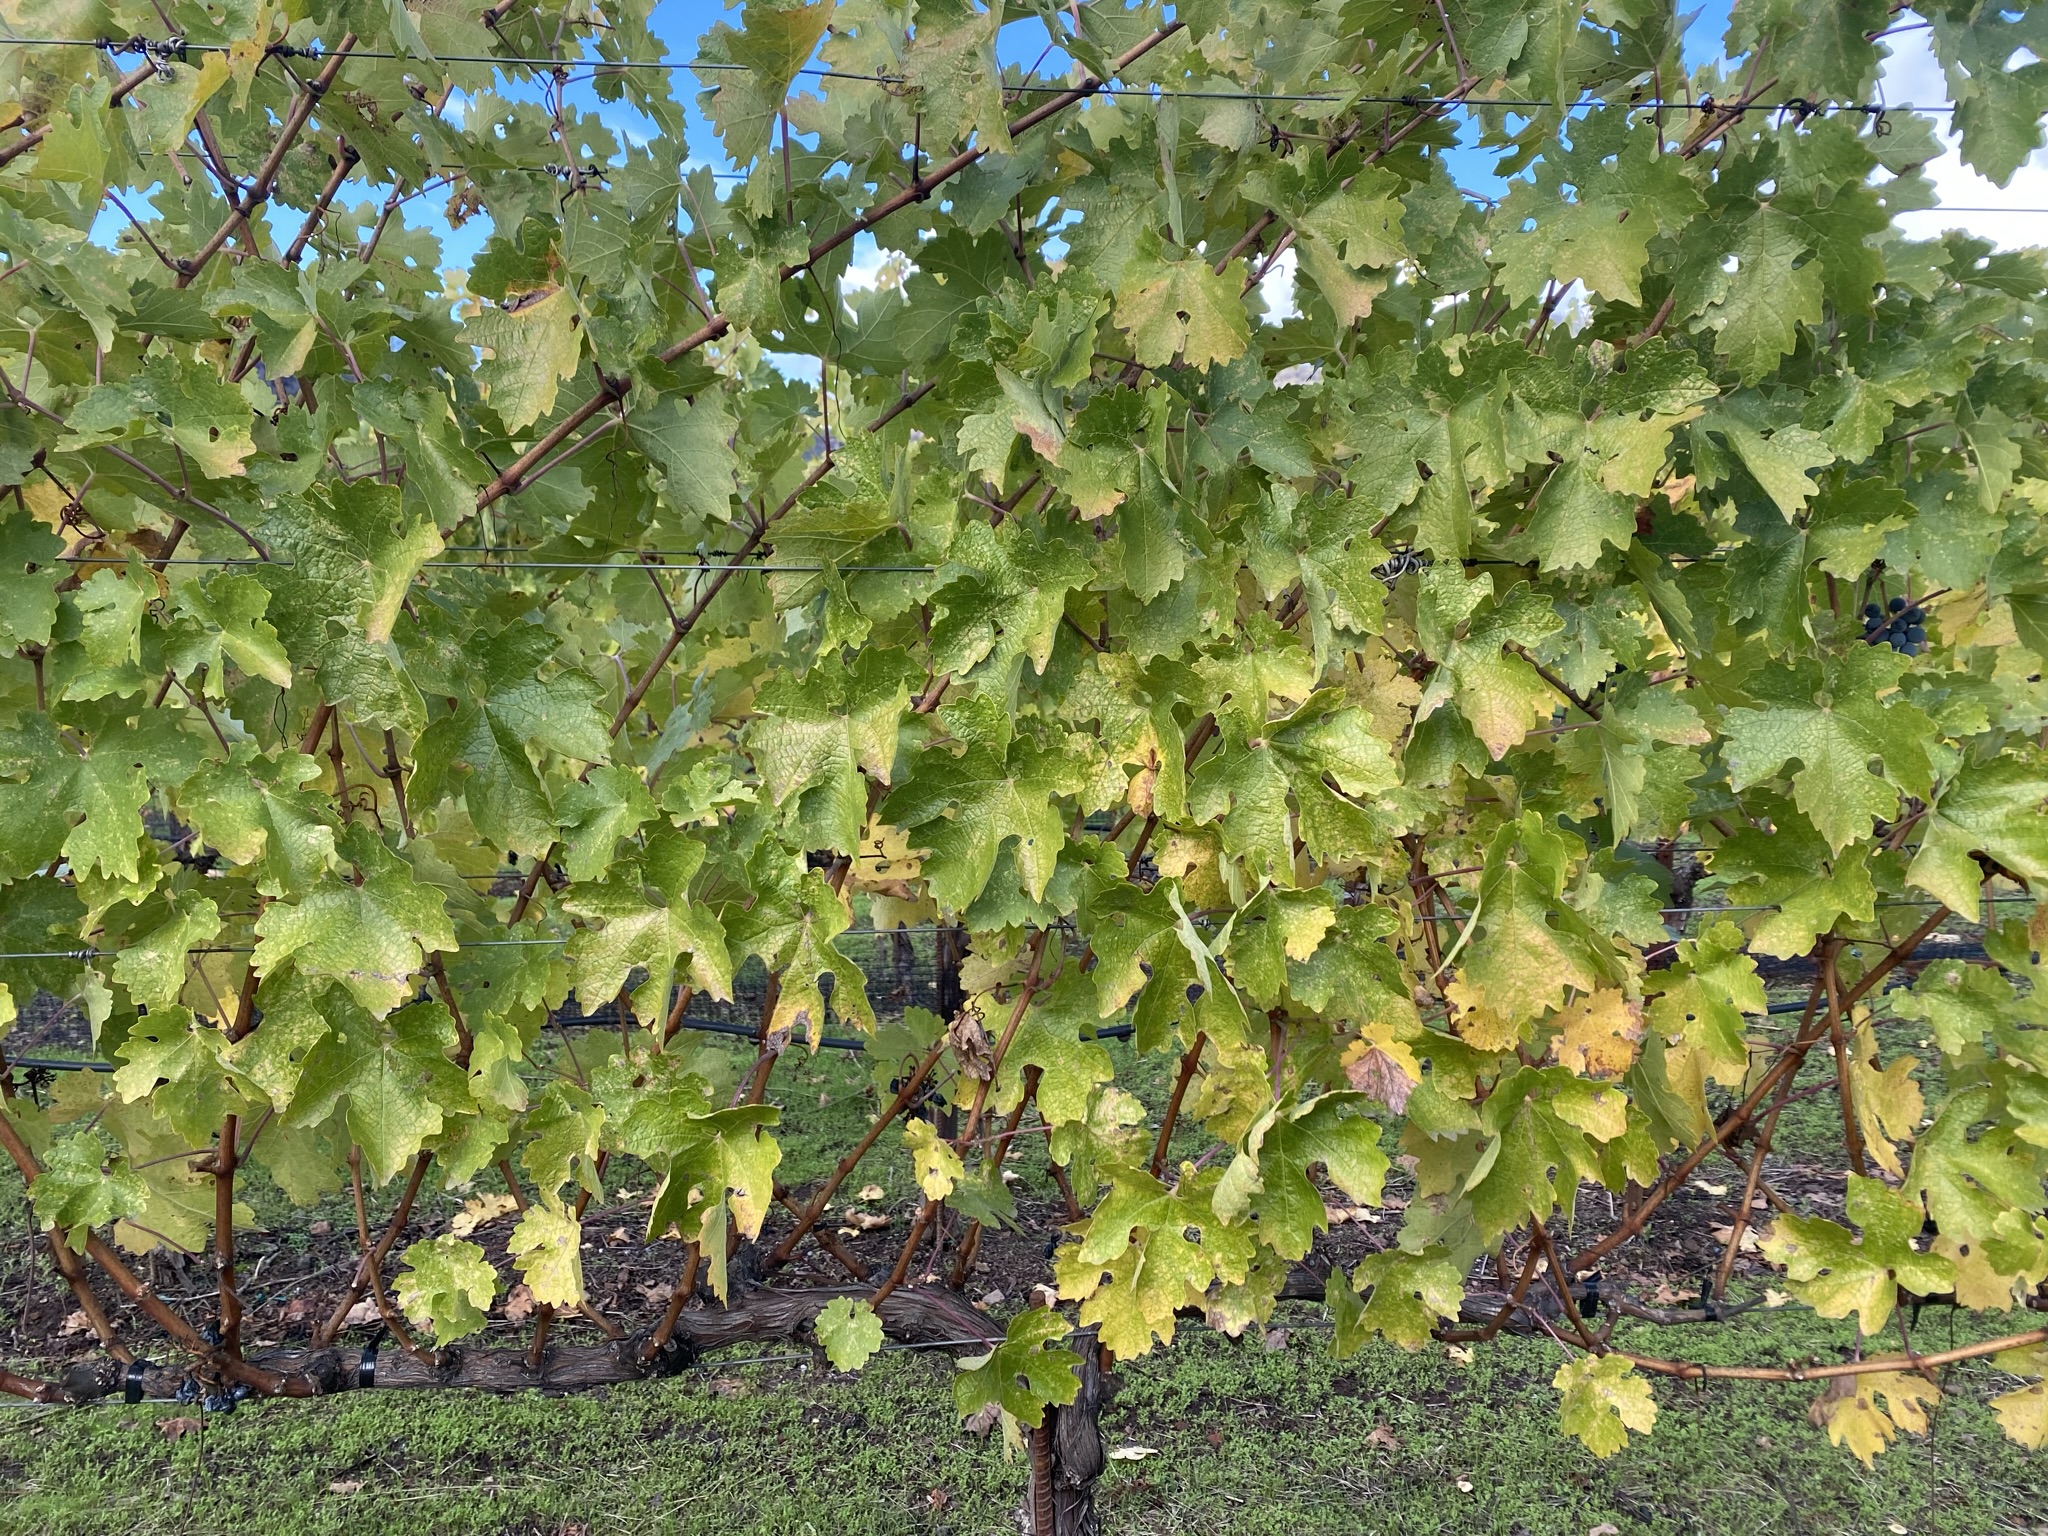
Label: No Virus